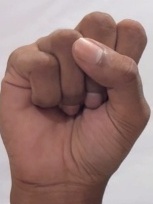
ASL sign: S